Hierapolis

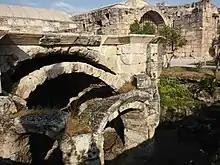
The Roman Baths, now the Archaeology Museum

The Nymphaeum is located inside the sacred area in front of the Apollo temple. It dates from the 2nd century AD. It was a shrine of the nymphs, a monumental fountain distributing water to the houses of the city via an ingenious network of pipes. The Nymphaeum was repaired in the 5th century during the Byzantine era. A retaining wall was built with elements from the peribolos of the Apollonian temple. By doing so, the early Christians cut off the view of the pagan temple. The Byzantine gate was constructed in the 6th century. Now only the back wall and the two side walls remain. The walls and the niches in the walls were decorated with statues. The Italian archaeological team has excavated two statues of priestesses, which are now on display at the local museum.